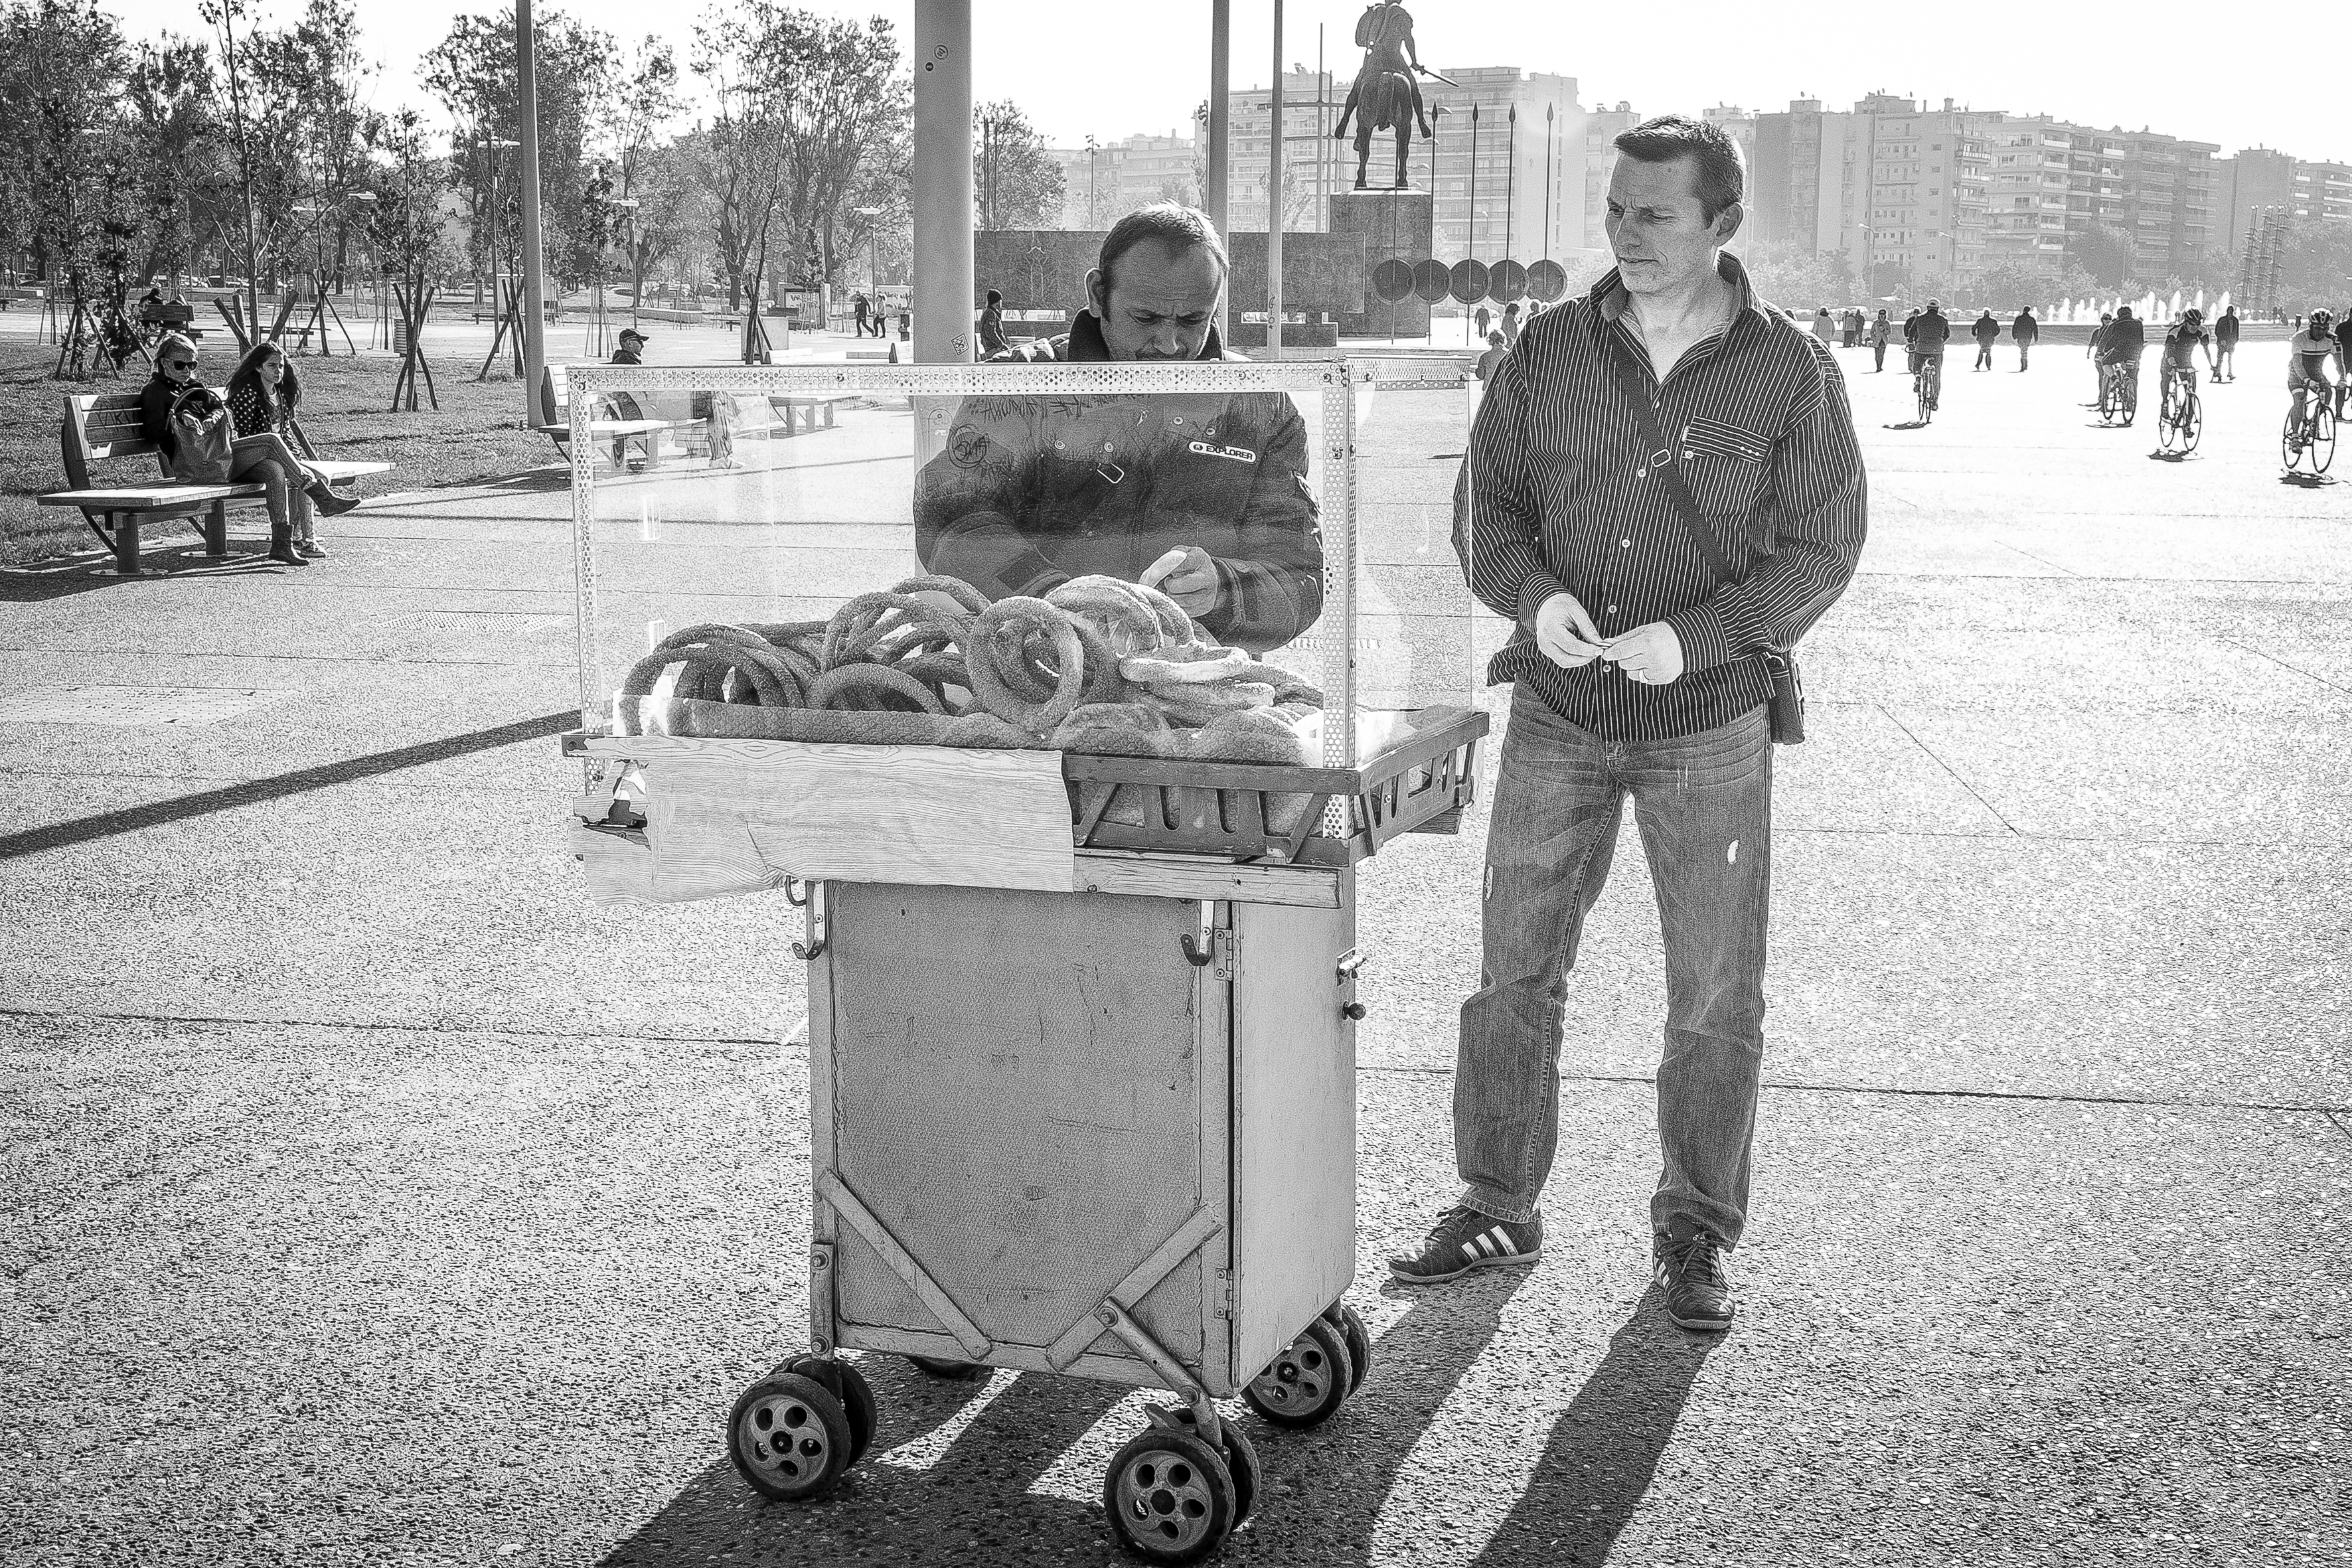
black and white, people, road, street, cart, urban, travel, fujifilm, vehicle, monochrome, bw, blackandwhite, blackwhite, ngc, photograph, greece, fuji, fujixt1, fujix, noireblanc, macedonia, thessaloniki, monochrome photography